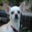
Label: dog